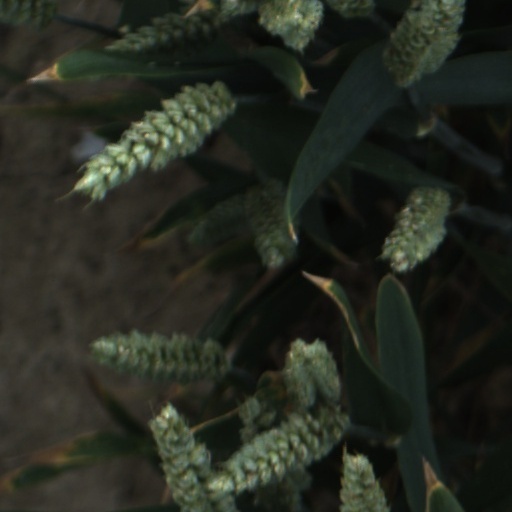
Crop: wheat